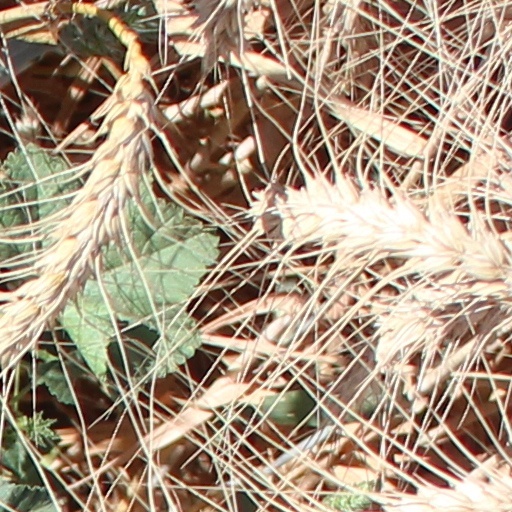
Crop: wheat